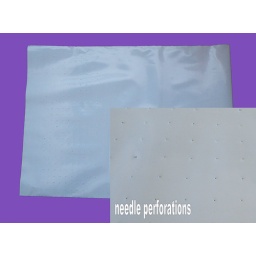
Black and white coextruded polybag with needle perforations to allow air to circulate in bag